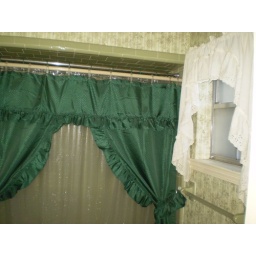
window &amp;amp; shower curtains in master bath--They're gone now.